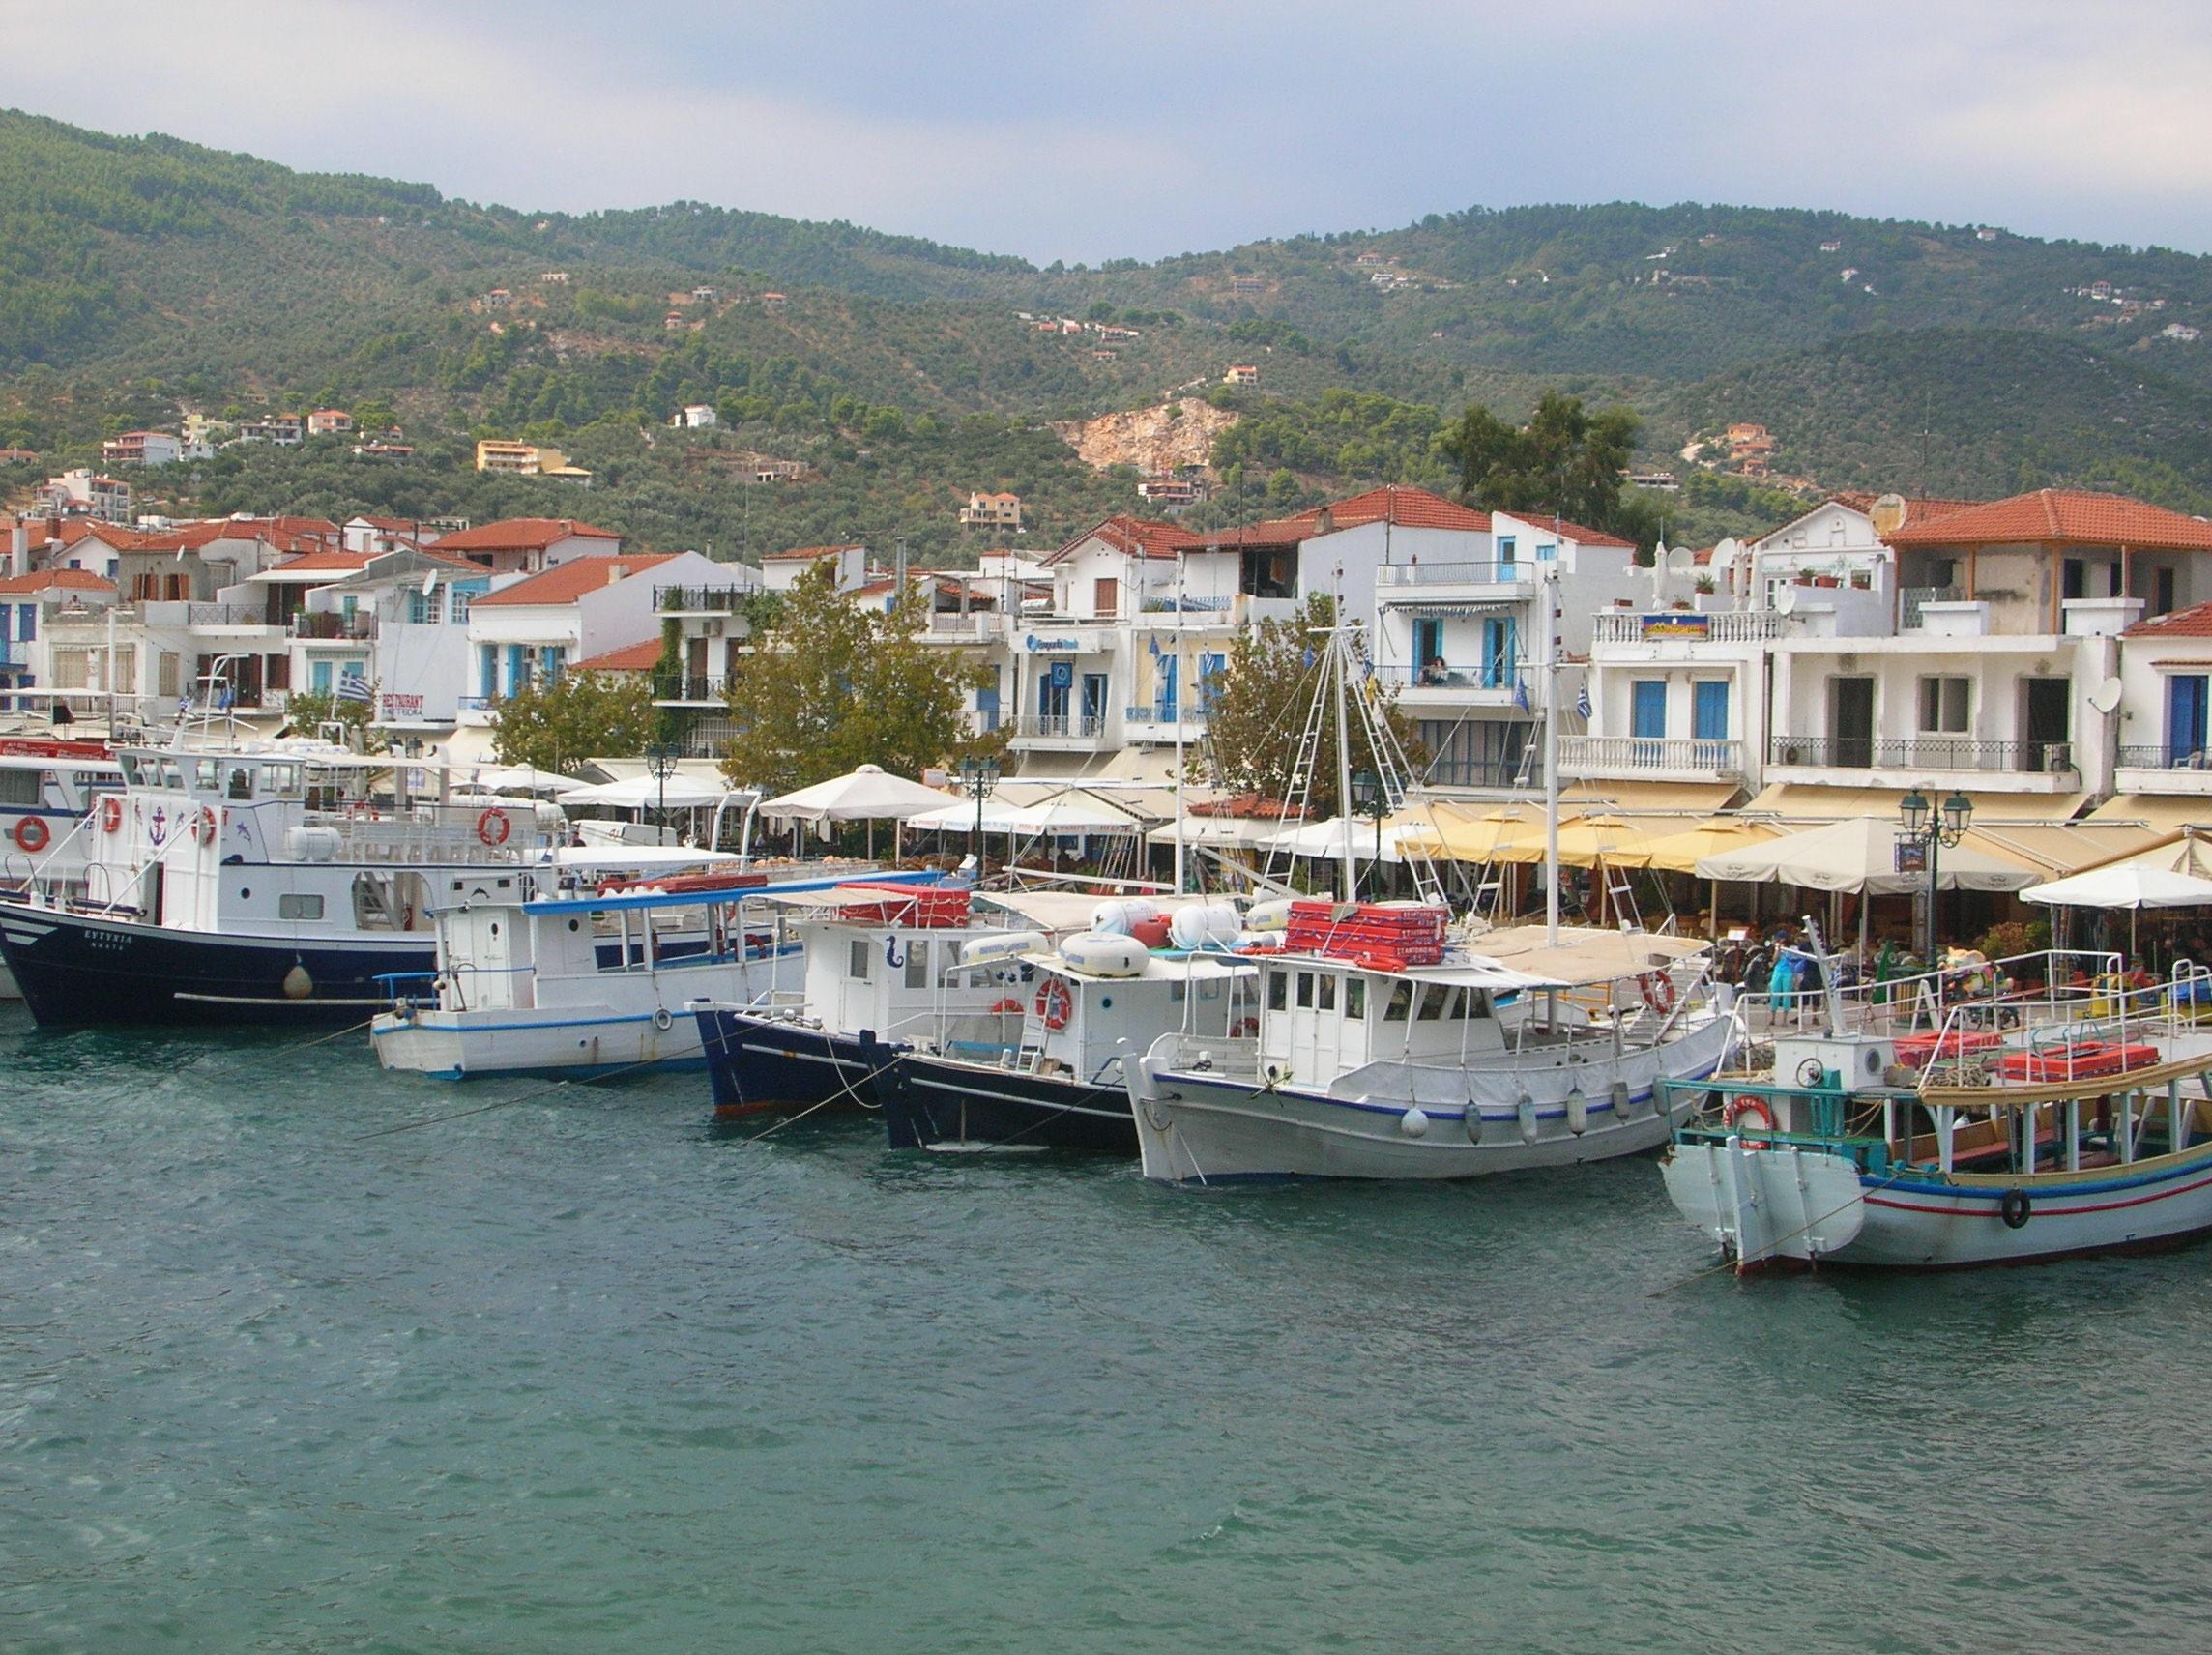
sea, coast, water, sky, boat, river, ship, transport, vehicle, bay, harbor, blue, port, waterway, ferry, boats, channel, watercraft, motor ship, passenger ship